Devudu Chesina Manushulu (2012 film)

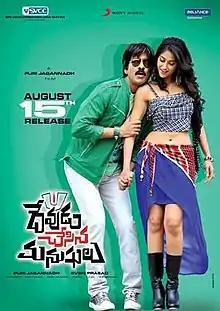
Theatrical release poster

Devudu Chesina Manushulu is a 2012 Indian Telugu-language fantasy action comedy film written and directed by Puri Jagannadh. The film produced by B. V. S. N. Prasad's Sri Venkateswara Cine Chitra in association with Reliance Entertainment. The film stars Ravi Teja, Ileana and Prakash Raj. The soundtrack of the film was composed by Raghu Kunche while the cinematography was handled by Shyam K. Naidu.